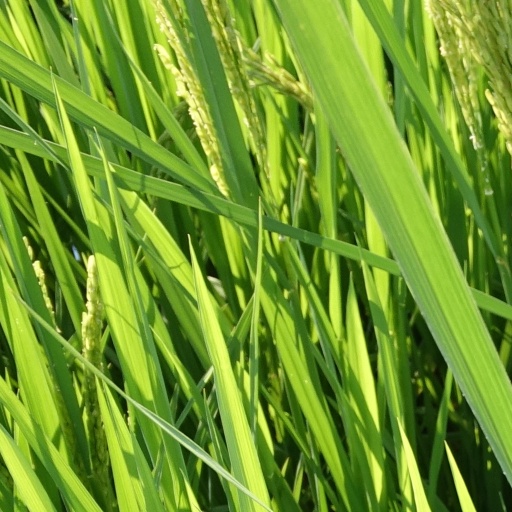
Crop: rice